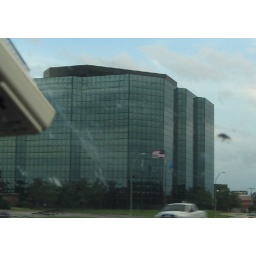
There's that damn UFO flying over a Tulsa office building.